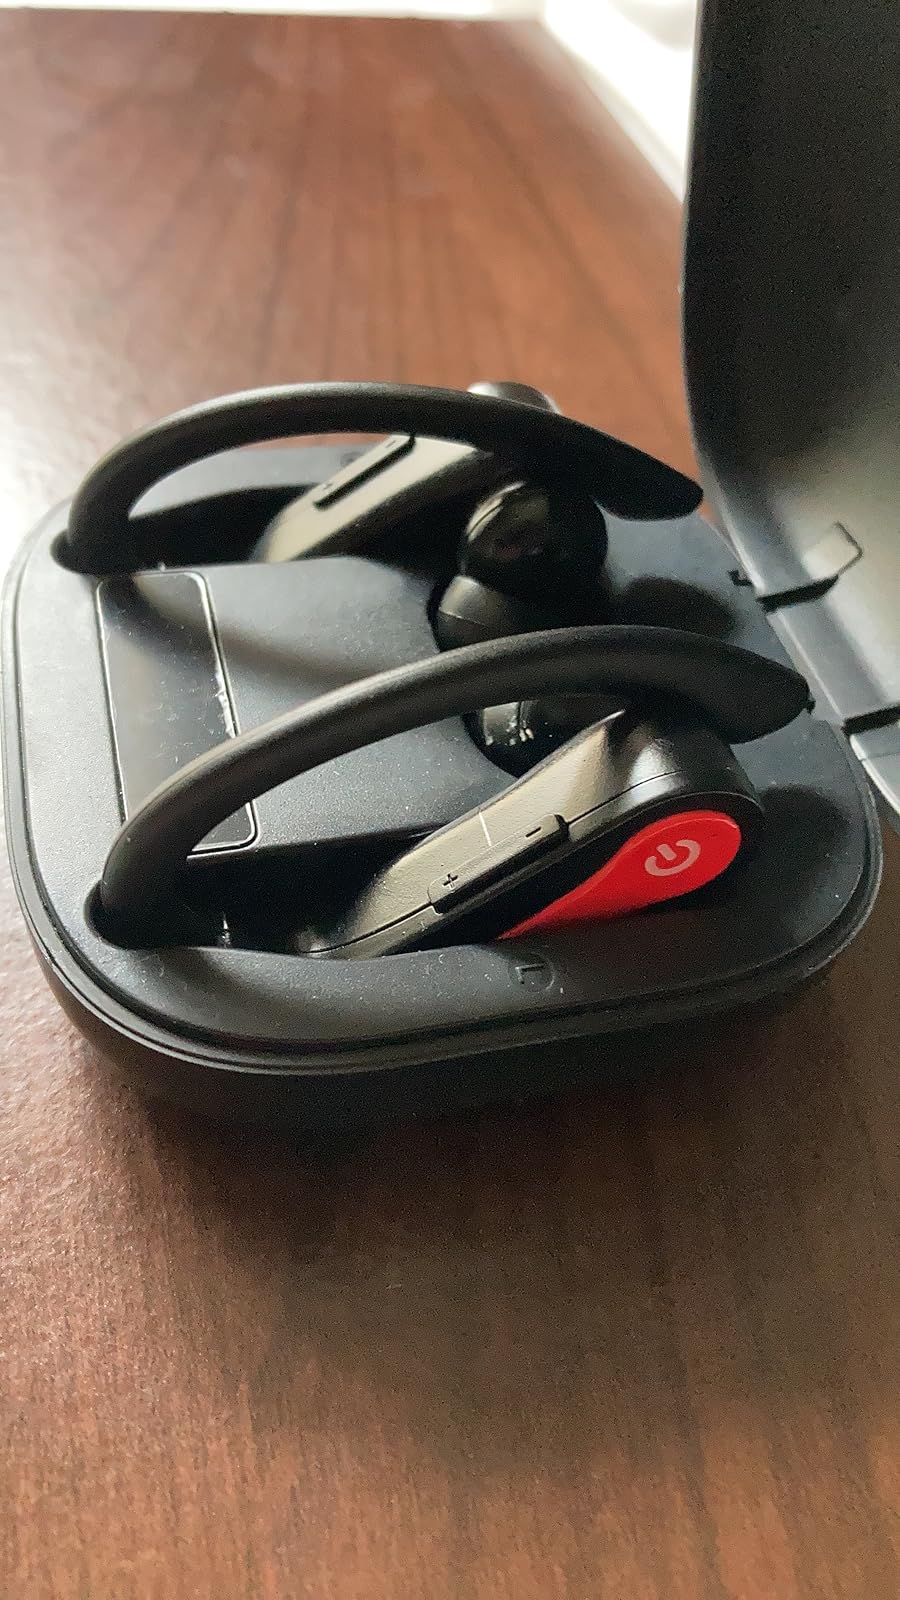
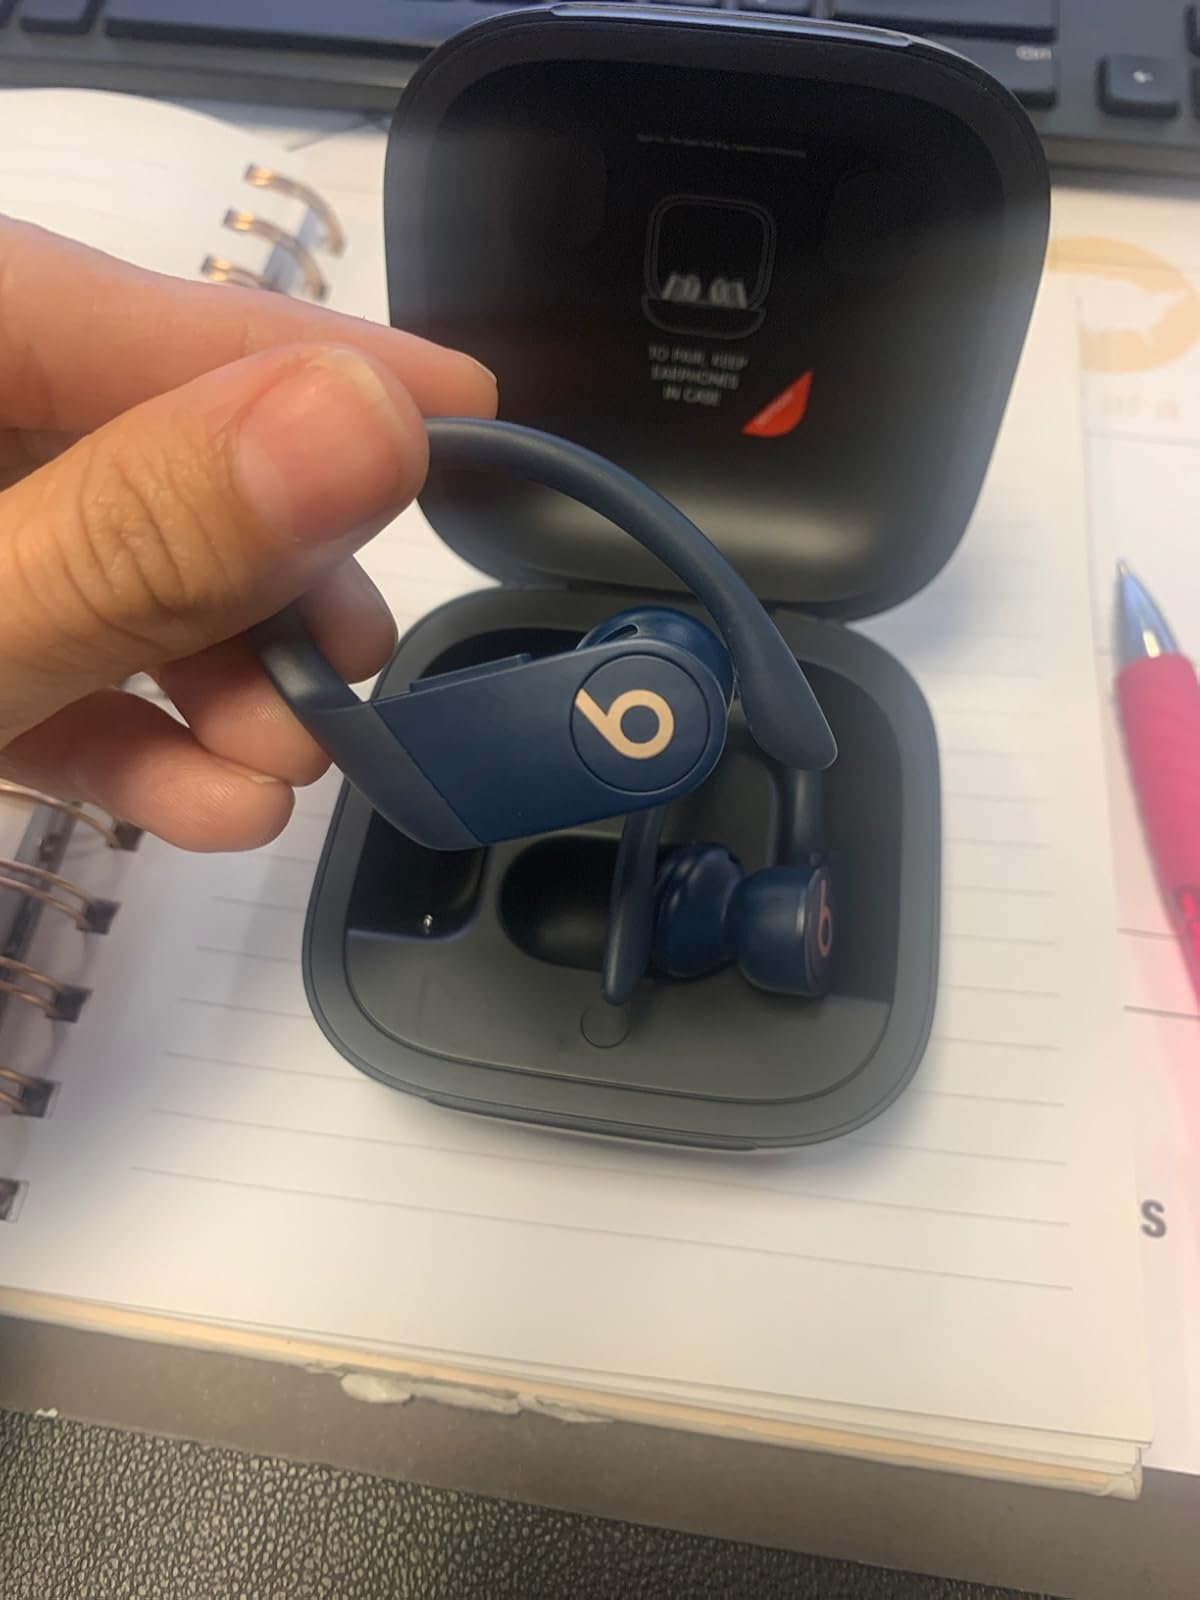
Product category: earbuds
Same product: no